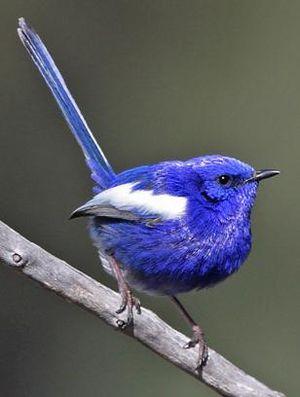
Ceci est une liste des oiseaux endémiques ou quasi-endémiques d'Australie.